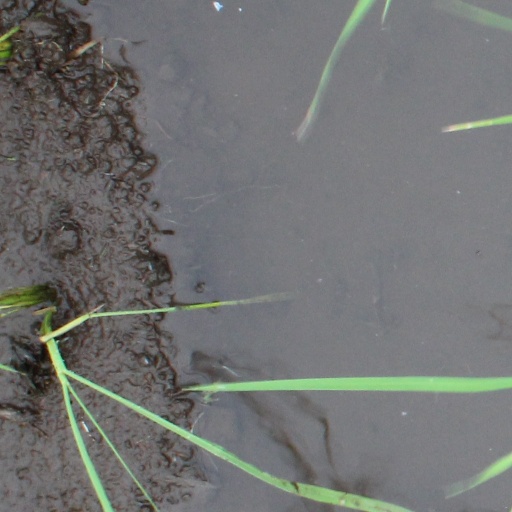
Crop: rice